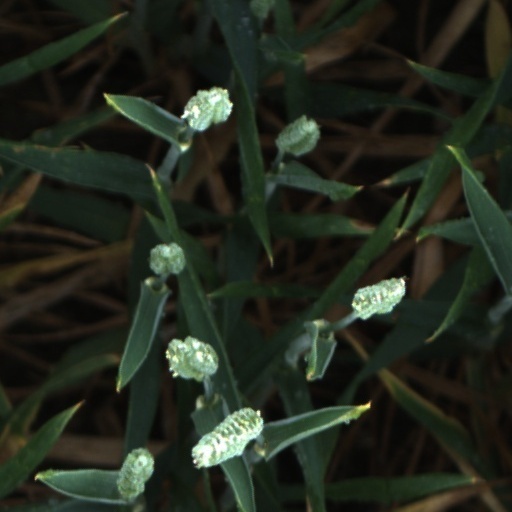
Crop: wheat